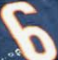
Number: 6